Bezalel school

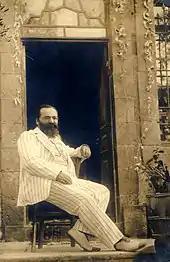
Boris Schatz

The Bezalel academy was founded as an art movement in Israel in the late Ottoman empire and British Mandate periods. The name Bezalel was chosen from the bible, he was a master craftsman, specifically the chief artisan of the Tabernacle, a portable sanctuary built during the Israelites' journey through the desert. The school originally named for the Bezalel Art School, predecessor of the Bezalel Academy of Art and Design, it has been described as "a fusion of oriental art and Art Nouveau." Boris Schatz, the father of Israeli art, founded the Bezalel academy of art, design and architecture in 1906, in Jerusalem, Israel. e Haimed to establish an institution that combined education and craftsmanship, merging Eastern and Western cultures, a place to work and study.